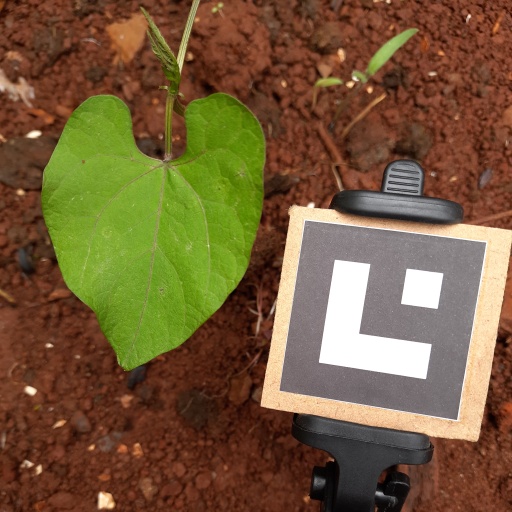
Observations: wavy surface, no eating holes, under shade